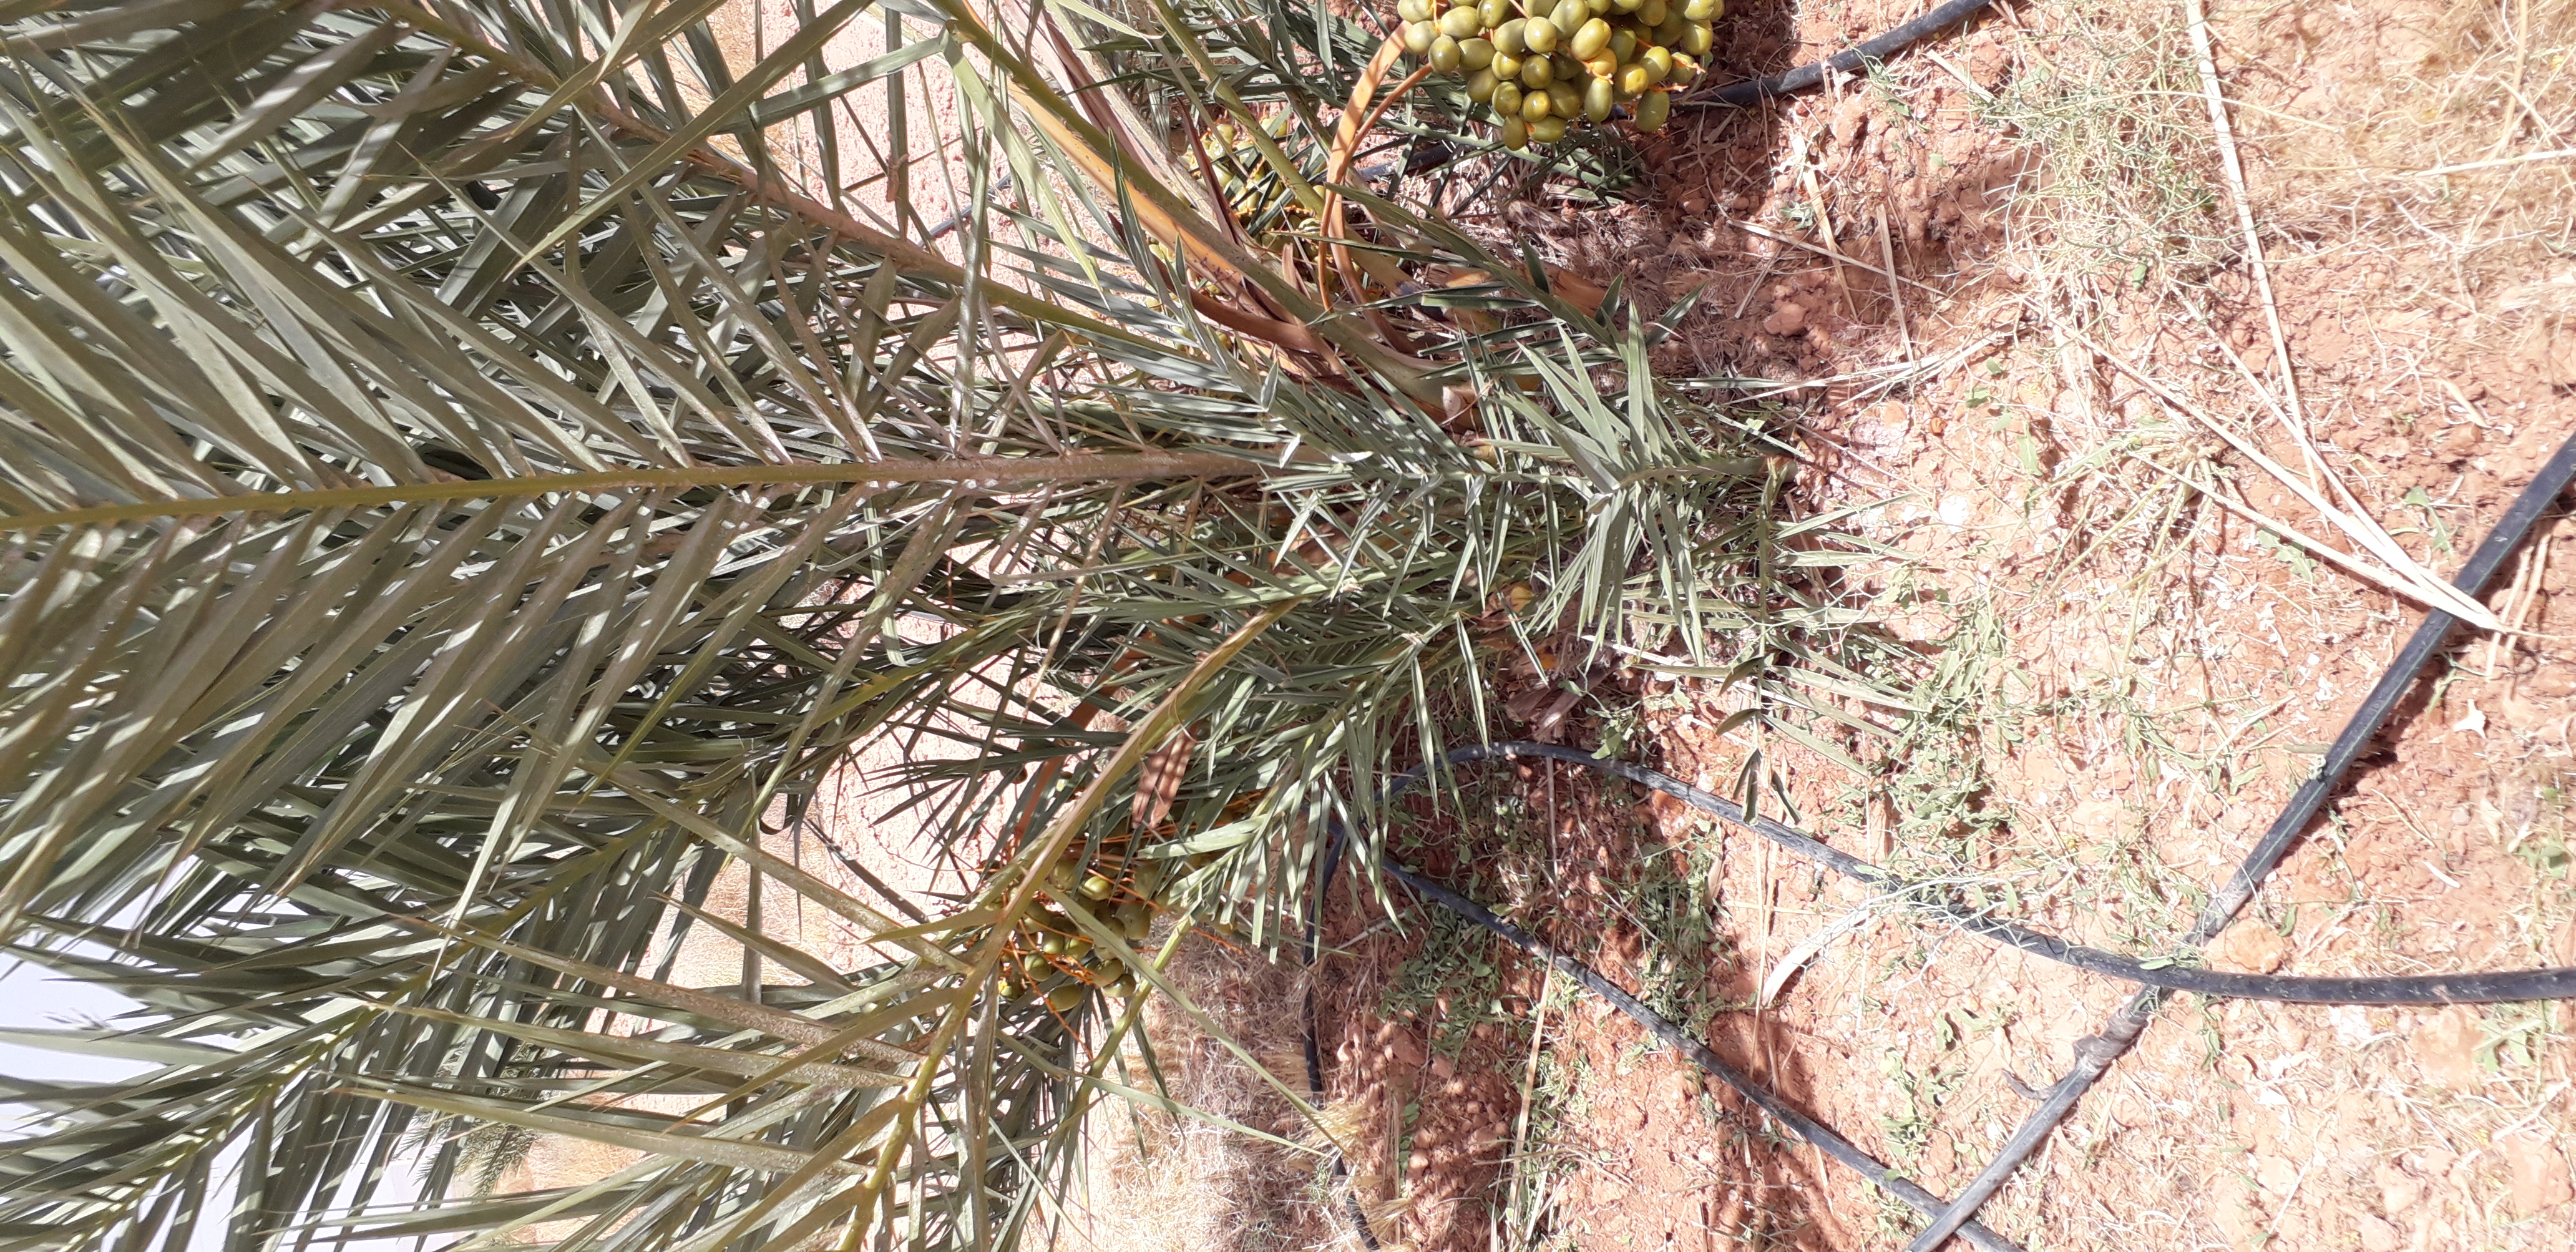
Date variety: Boufagous